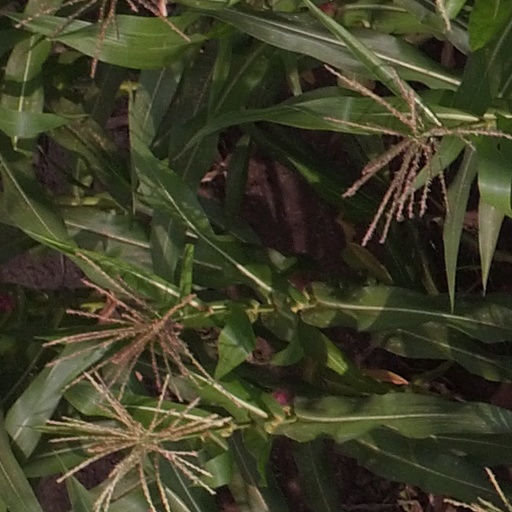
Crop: maize; corn